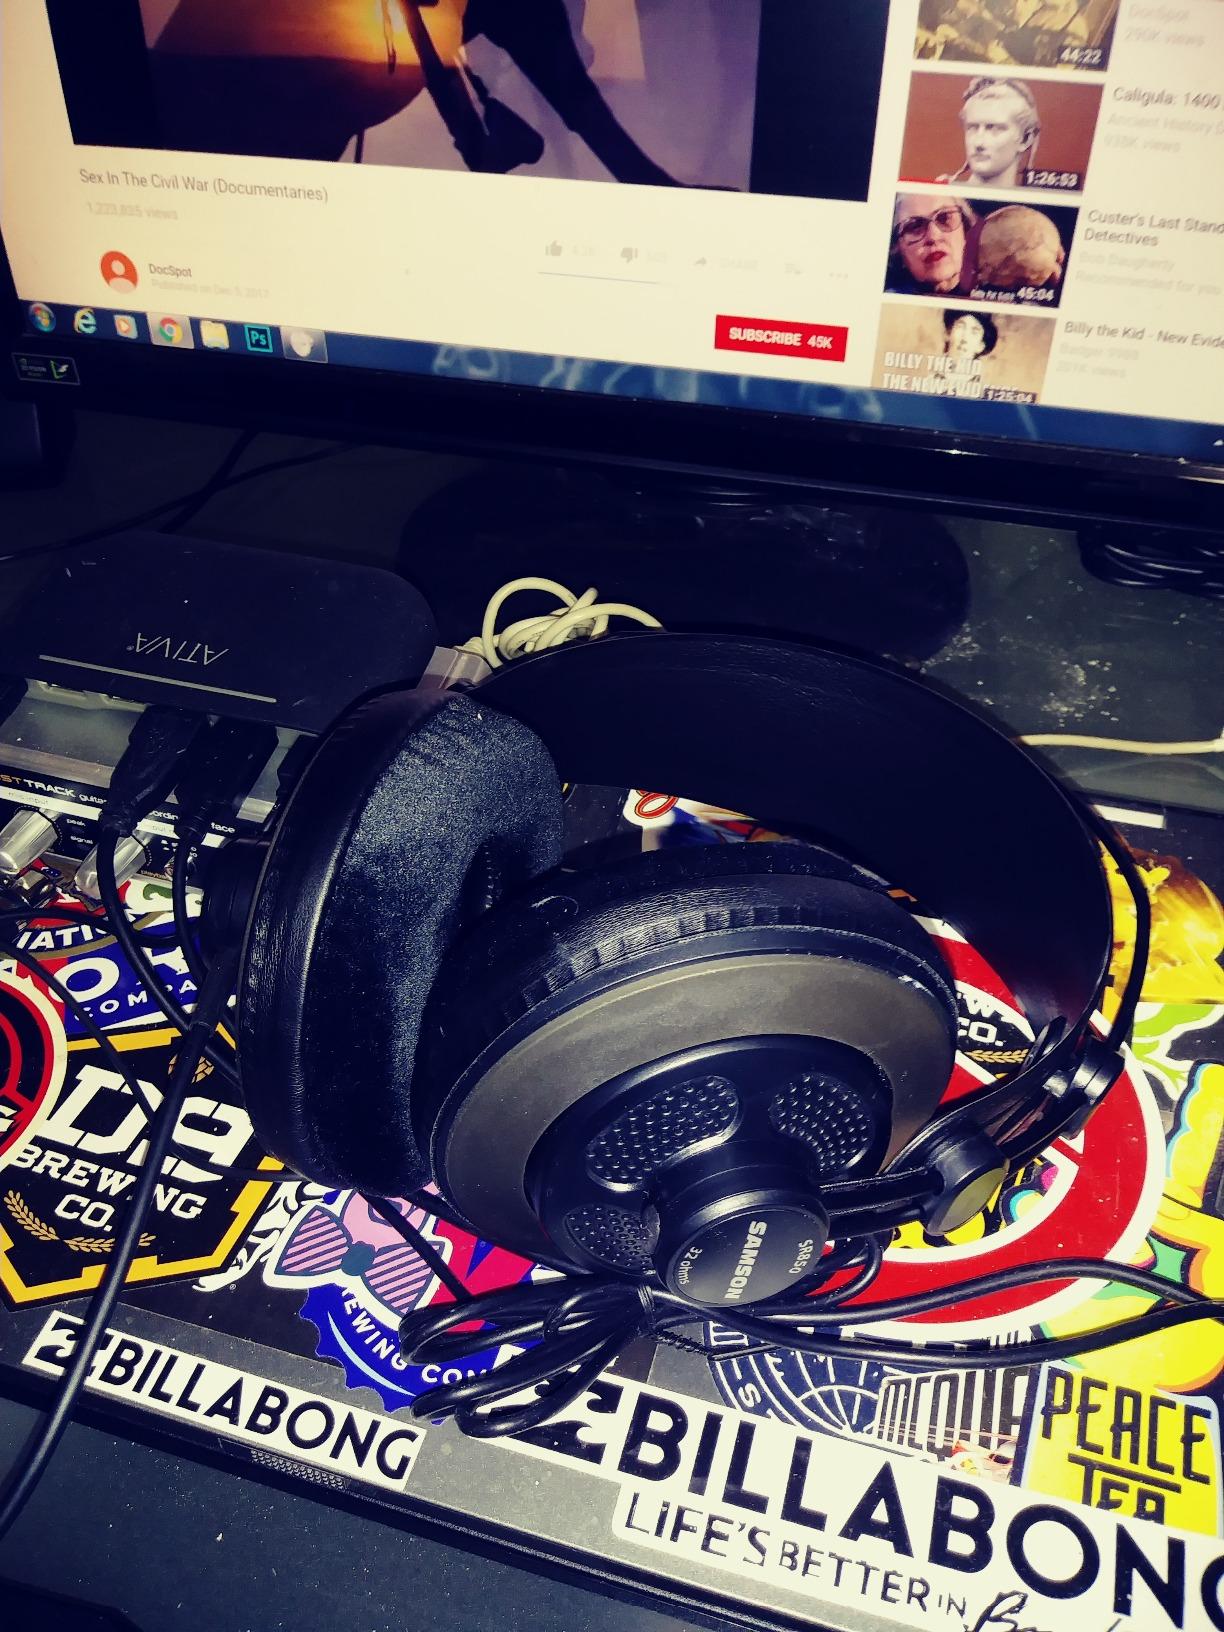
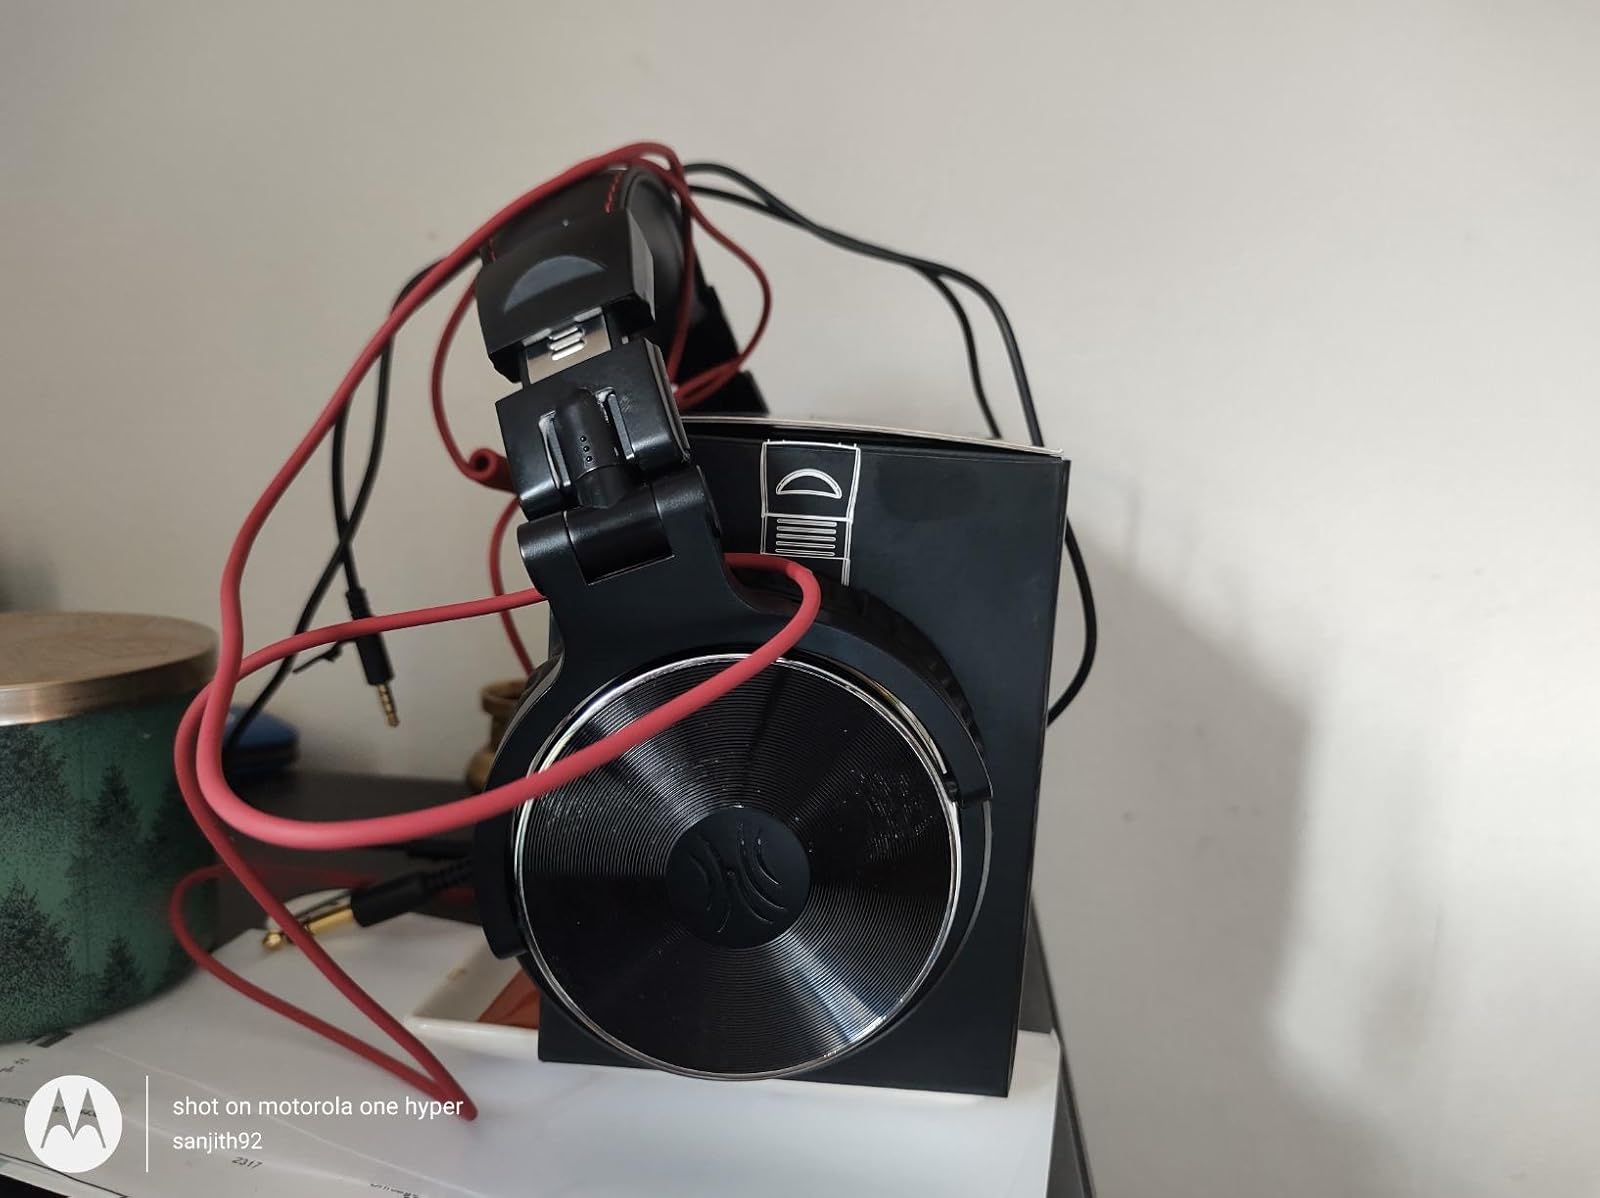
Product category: headphones
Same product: no